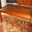
Label: couch